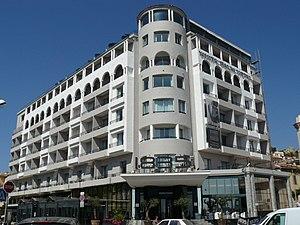
L'hôtel 1835 White Palm Hôtel à Cannes
L'hôtel Radisson Blu 1835 ou Radisson blu 1835 Hotel & Thalasso, est un hôtel 5 étoiles ouvert en 2011 après changement d'enseigne du 1835 White Palm, face à la mer et au vieux port de Cannes.